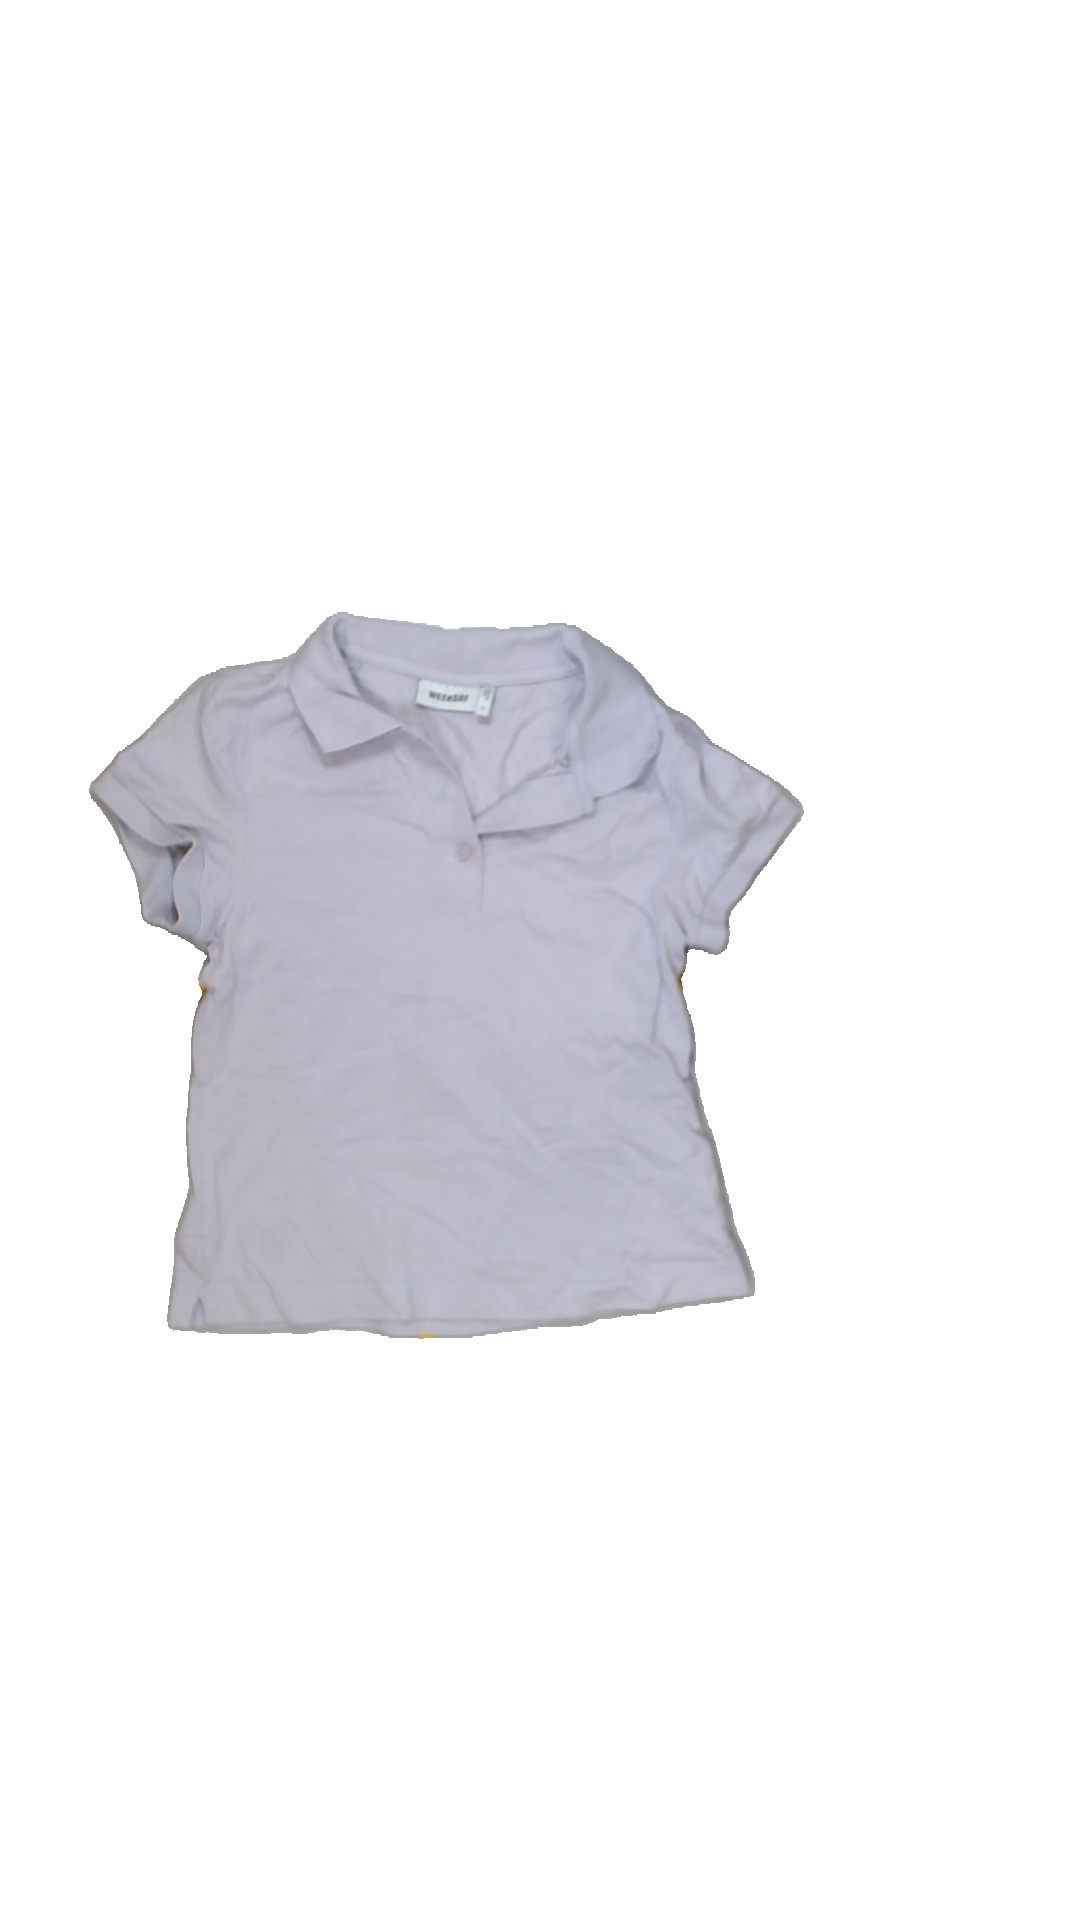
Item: T-shirt (Ladies)
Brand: Weekday
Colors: Purple
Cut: V-collar
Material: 100% cotton
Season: Summer
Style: No trend
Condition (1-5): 4
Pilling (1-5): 5
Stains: No
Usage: Reuse
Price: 50-100